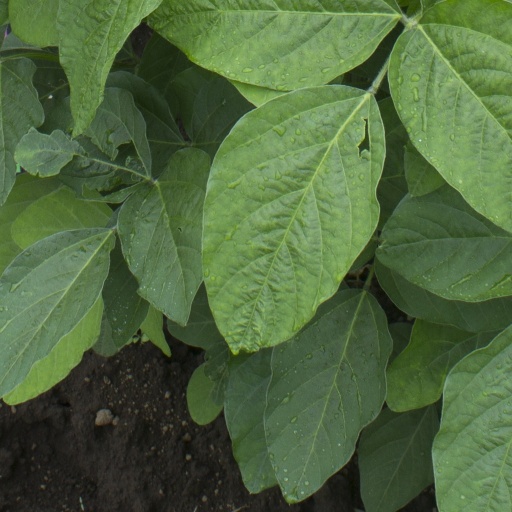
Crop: soybean